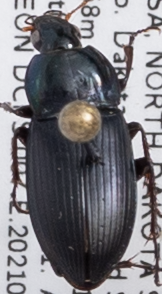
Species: Poecilus lucublandus
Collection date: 2021-05-25
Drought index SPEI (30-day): -1.01
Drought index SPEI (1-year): -2.09
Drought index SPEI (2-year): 0.17